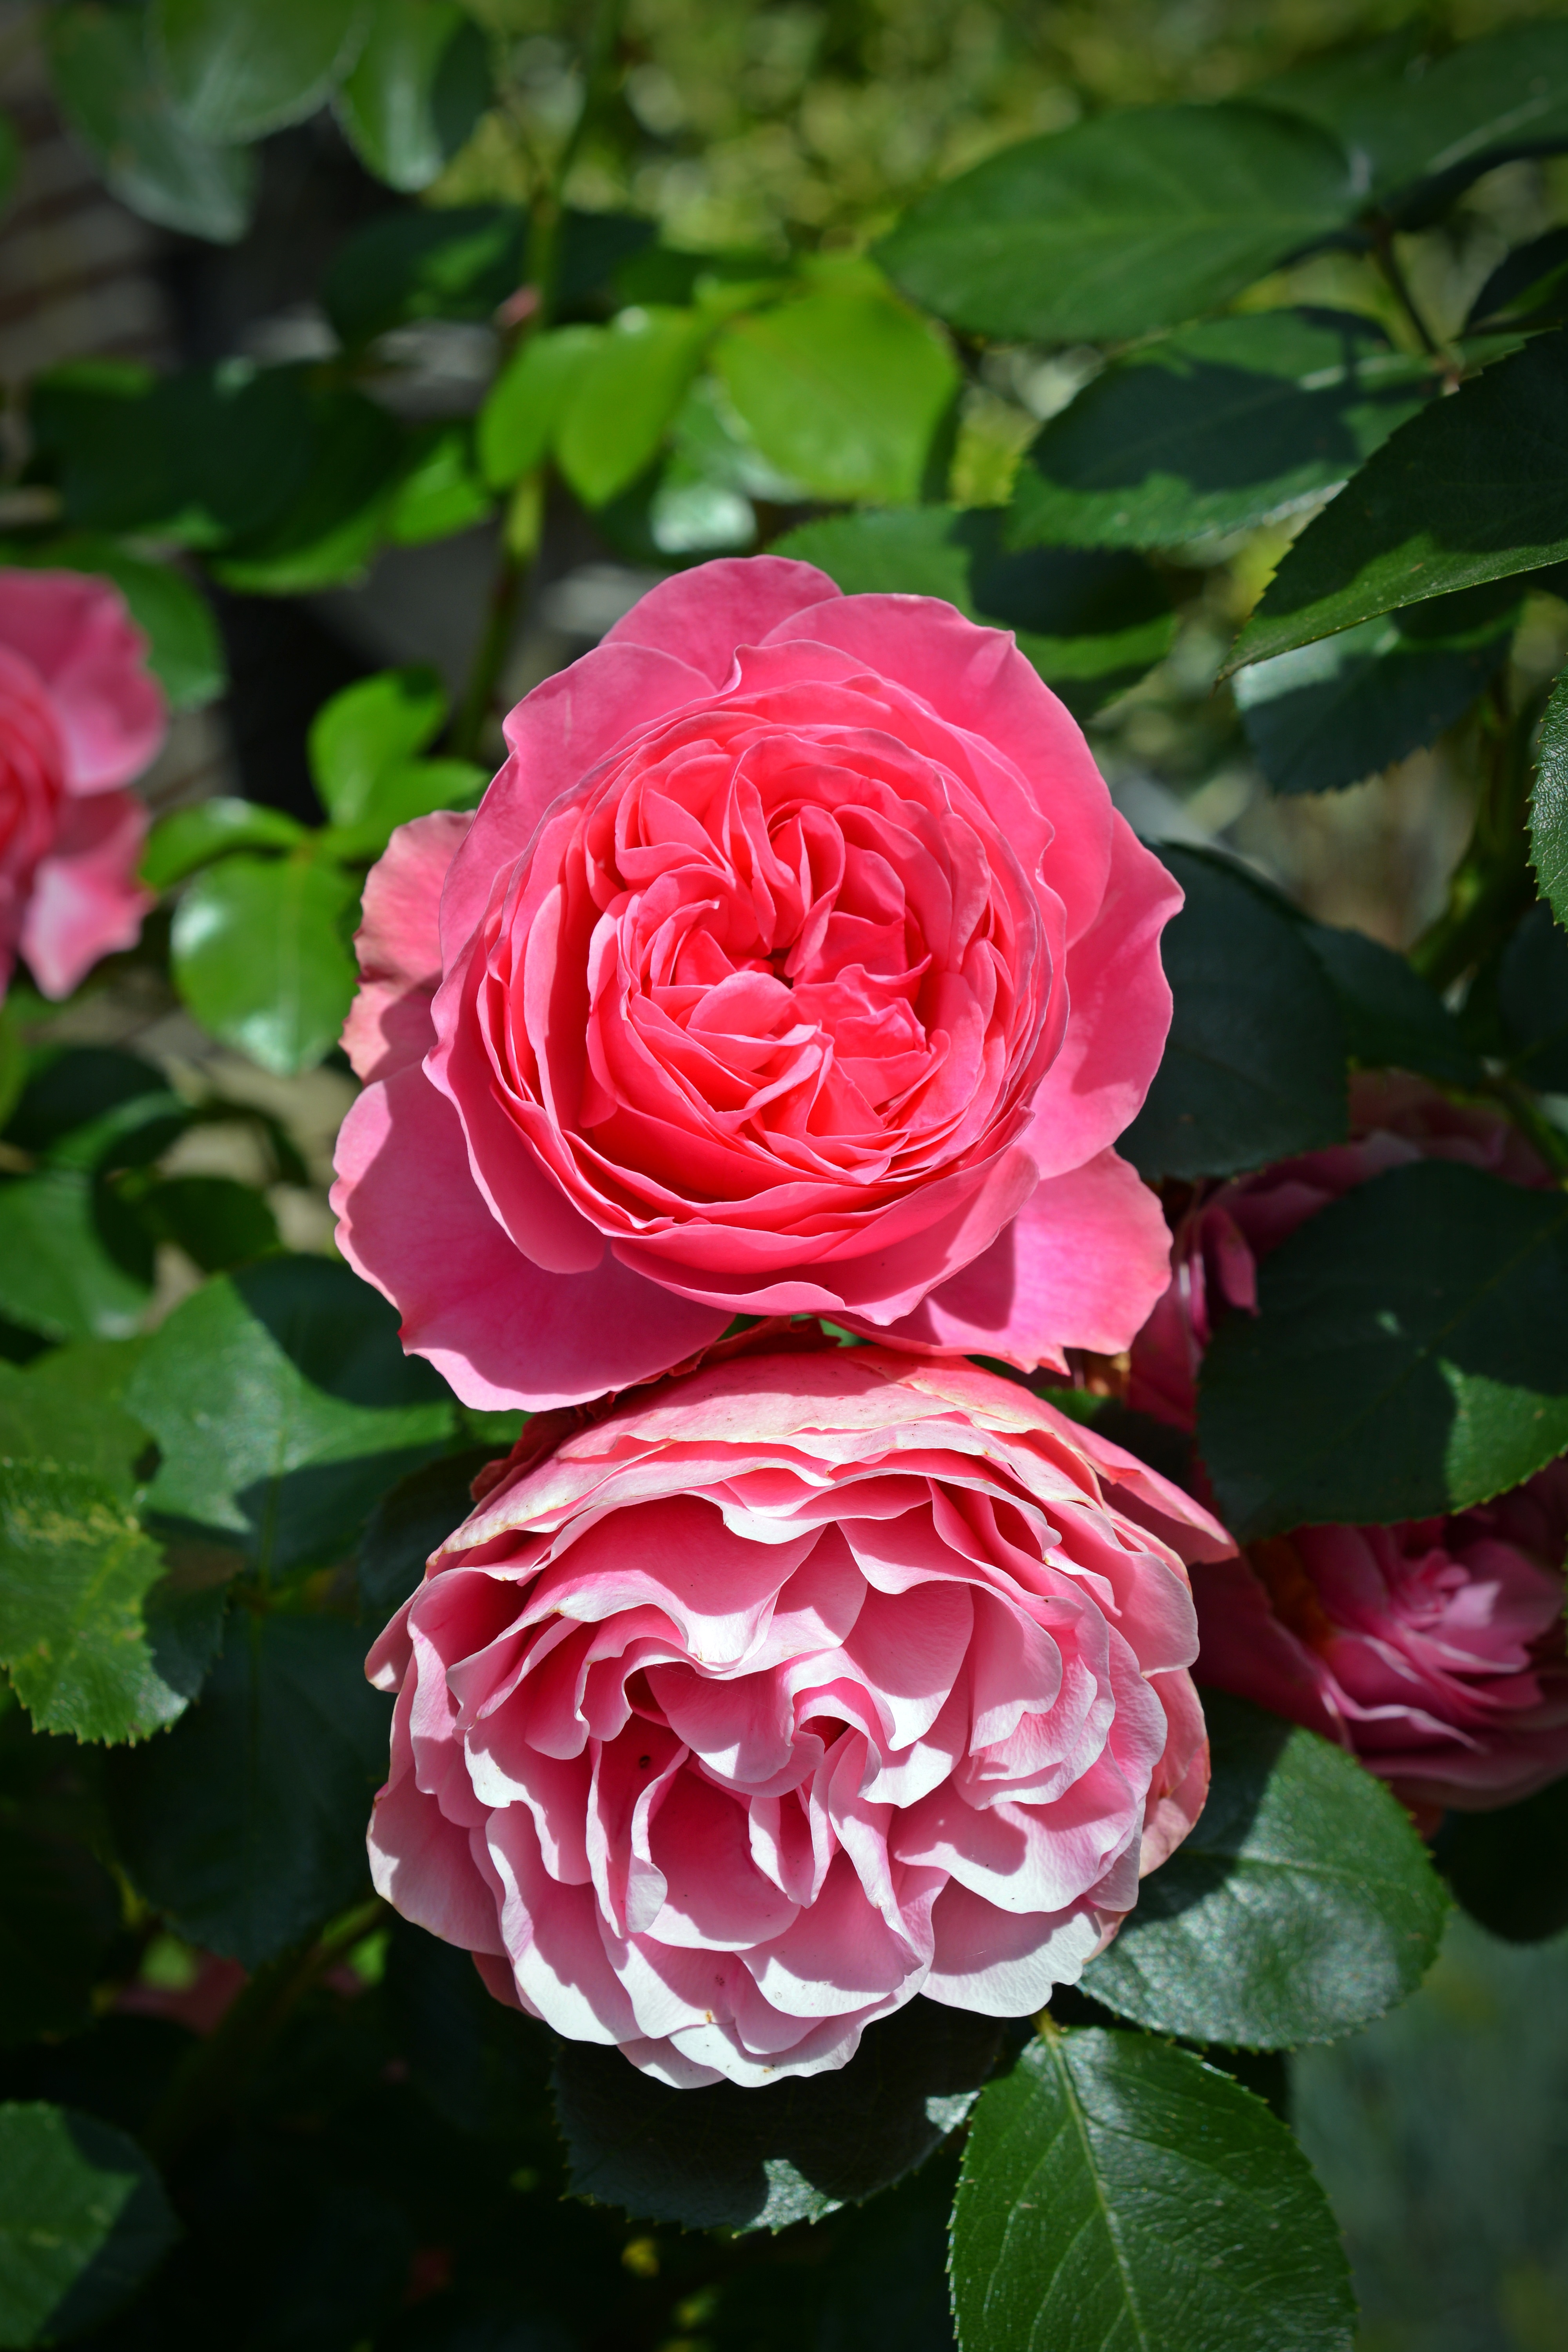
blossom, plant, flower, petal, bloom, rose, pink rose, floribunda, rose blooms, flowering plant, garden roses, rose family, land plant, rosa centifolia, rose order